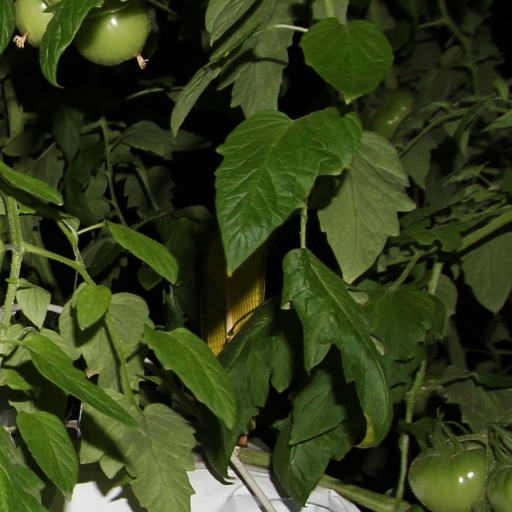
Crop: tomato